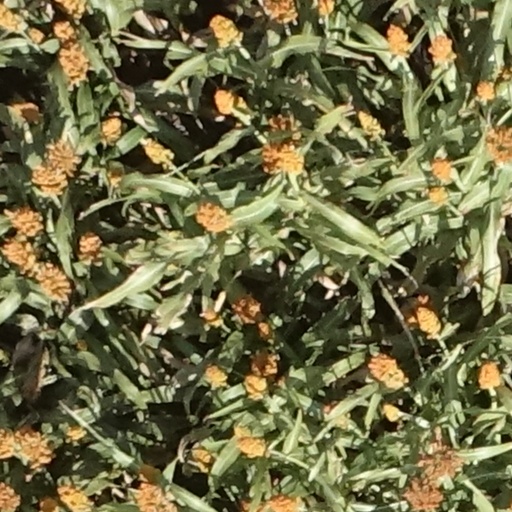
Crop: sorghum